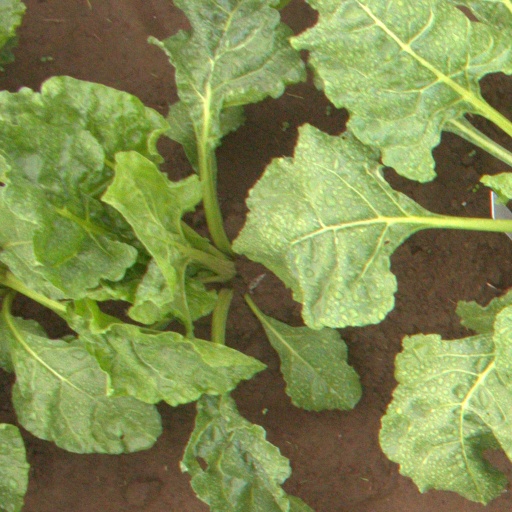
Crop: sugar beet